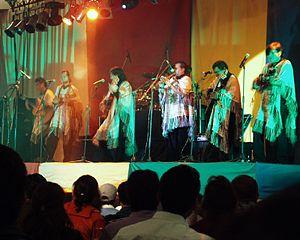
Los Kjarkas est un groupe de musique folklorique bolivienne formé en 1965 par les aînés des frères Hermosa, originaires de la région de Cochabamba et tous musiciens depuis l'enfance. Après quelque temps, le relais est pris par les plus jeunes frères : Gonzalo, Ulises et Elmer que rejoignent d'autres amis. Le succès du groupe s'accroît rapidement. En 1984, le groupe participe à un concours de musique du monde organisé au Japon. Sur l'interprétation de 'Florcita Azul', le groupe parvient à se classer septième du concours sur les milliers de participants. La renommée du groupe est dès lors internationale.